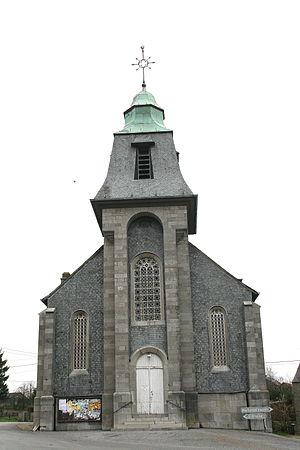
Bourseigne-vieille (Belgique), l’église Saint-Pierre (1868).
Bourseigne-Vieille est une section de la commune belge de Gedinne située en Région wallonne dans la province de Namur.